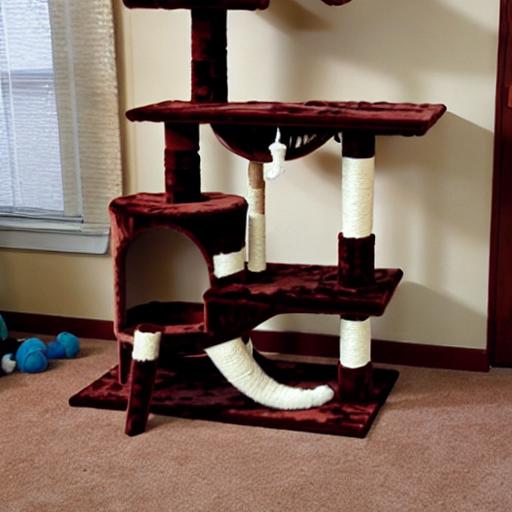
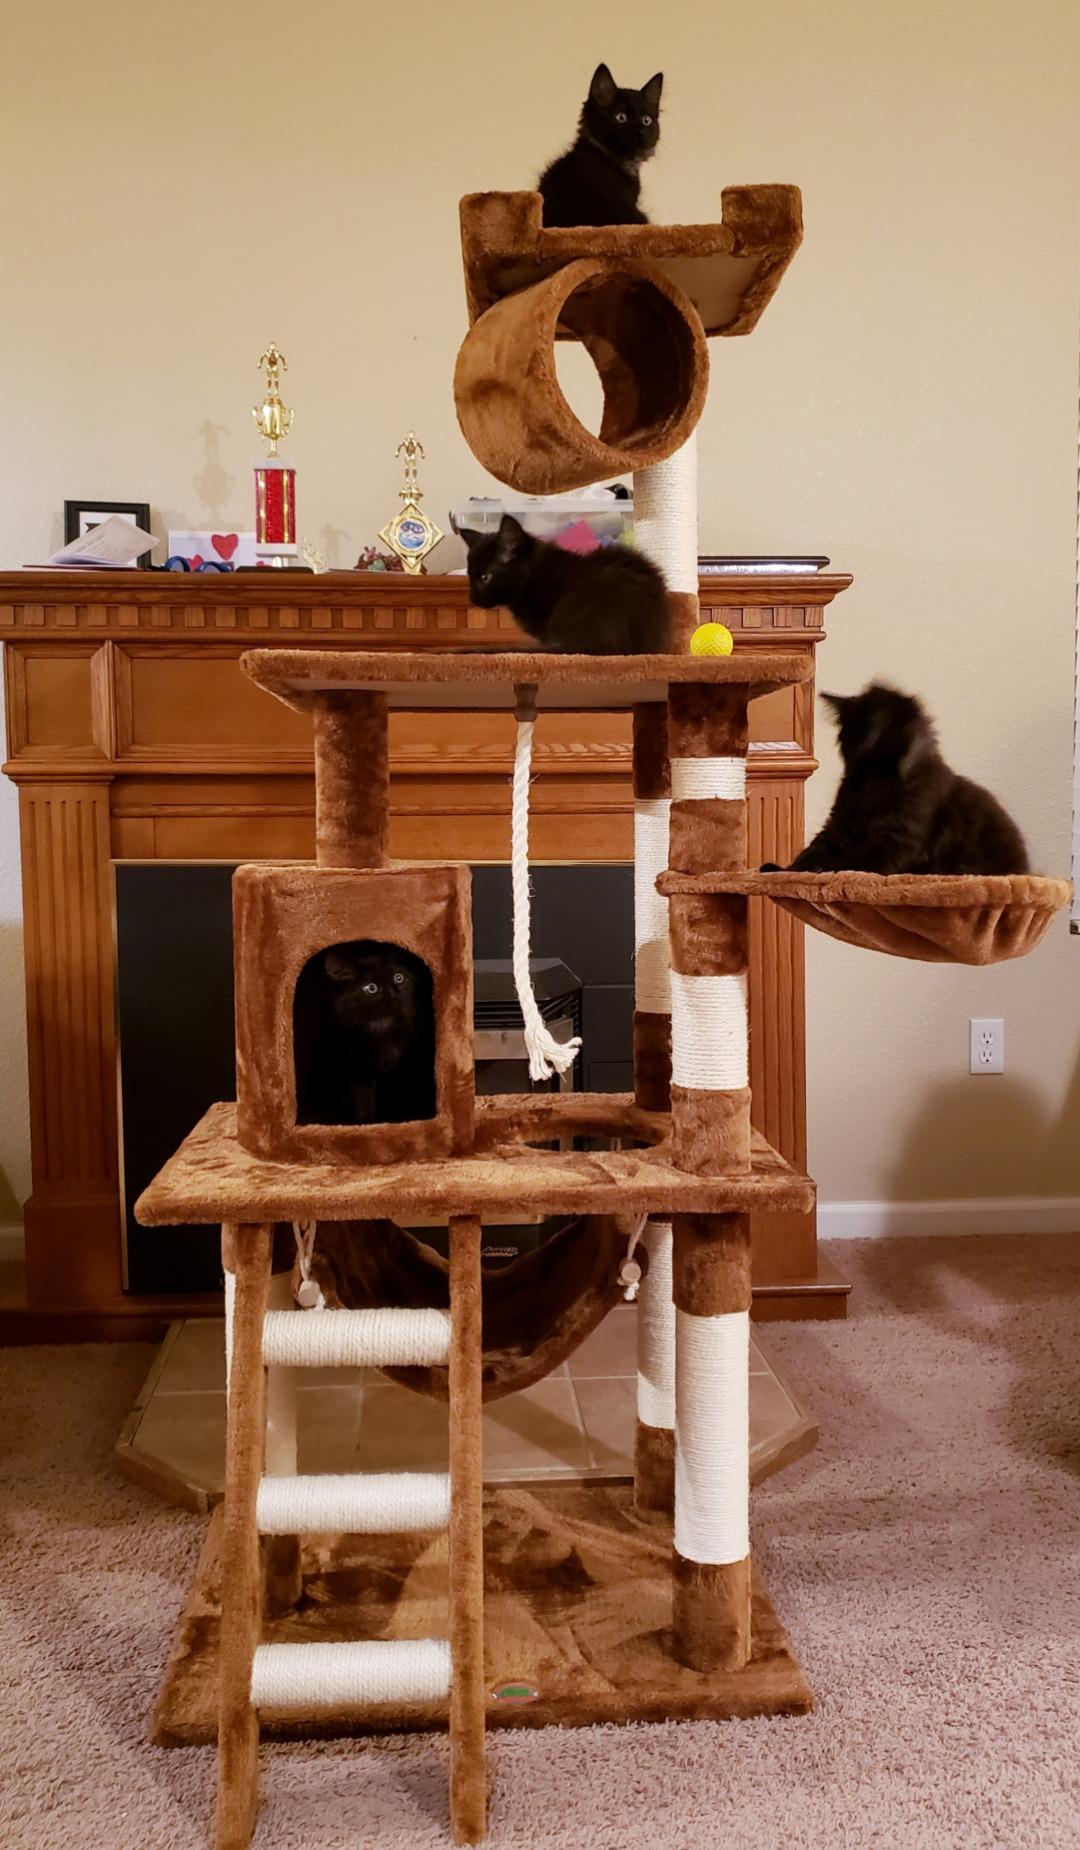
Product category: items_cat tree
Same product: no